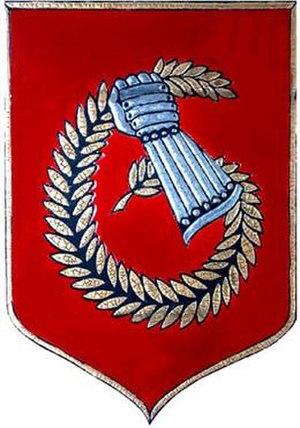
insigne de la 6e B.L.B.
Le 1ᵉʳ régiment de spahis est une unité de l'armée française relevant de l'arme blindée-cavalerie.
Cet article présente l'organisation de l'Armée de terre française et ses évolutions de la fin de la guerre froide jusqu'au plan de réorganisation nommé « Au contact », en vigueur depuis le 1ᵉʳ juillet 2016.
La 3ᵉ division est une grande unité de l'Armée de terre française.
Le 3ᵉ régiment d’artillerie de marine est l'héritier du 3ᵉ régiment d'artillerie de marine créé à Rochefort par décret consulaire le 13 mai 1803, le 3ᵉ régiment d'artillerie coloniale puis du 3ᵉ régiment d'artillerie de marine. Le 3ᵉ RAMa fut présent en corps constitué ou en unités isolées depuis cette date, sur presque tous les champs de bataille où la France a livré combat.
L'histoire de l'Armée de terre française débute dans les dernières phases de la guerre de Cent Ans avec la création de ses premières unités permanentes. Elle prend rapidement de l'importance et occupe régulièrement, au cours des siècles qui suivent, le premier rang européen.
La 6ᵉ brigade légère blindée est l'une des six brigades interarmes de l'Armée de terre française, faisant partie de la 3ᵉ division.